Helensburgh, New South Wales

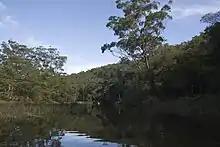
The Royal National Park located to the North of Helensburgh

Helensburgh is surrounded by the bushland of the Royal National Park, Garawarra State Conservation Area, water catchment of the Woronora Dam and adjacent Heathcote National Park and is picturesque and naturally bound but environmentally sensitive. This bushland location also makes Helensburgh susceptible to bushfires. The dry sclerophyll bush is home to several walking tracks and lyrebirds are common nearby. The Helensburgh Skate Park opened in July 2007.